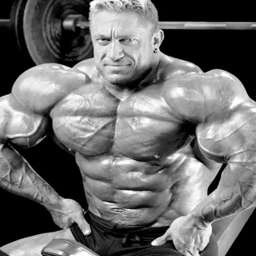
man flexing his massive chest , arms , and shoulders for the photo